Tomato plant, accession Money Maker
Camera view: horizontal (90 deg, fisheye); turntable rotation: 270 degrees
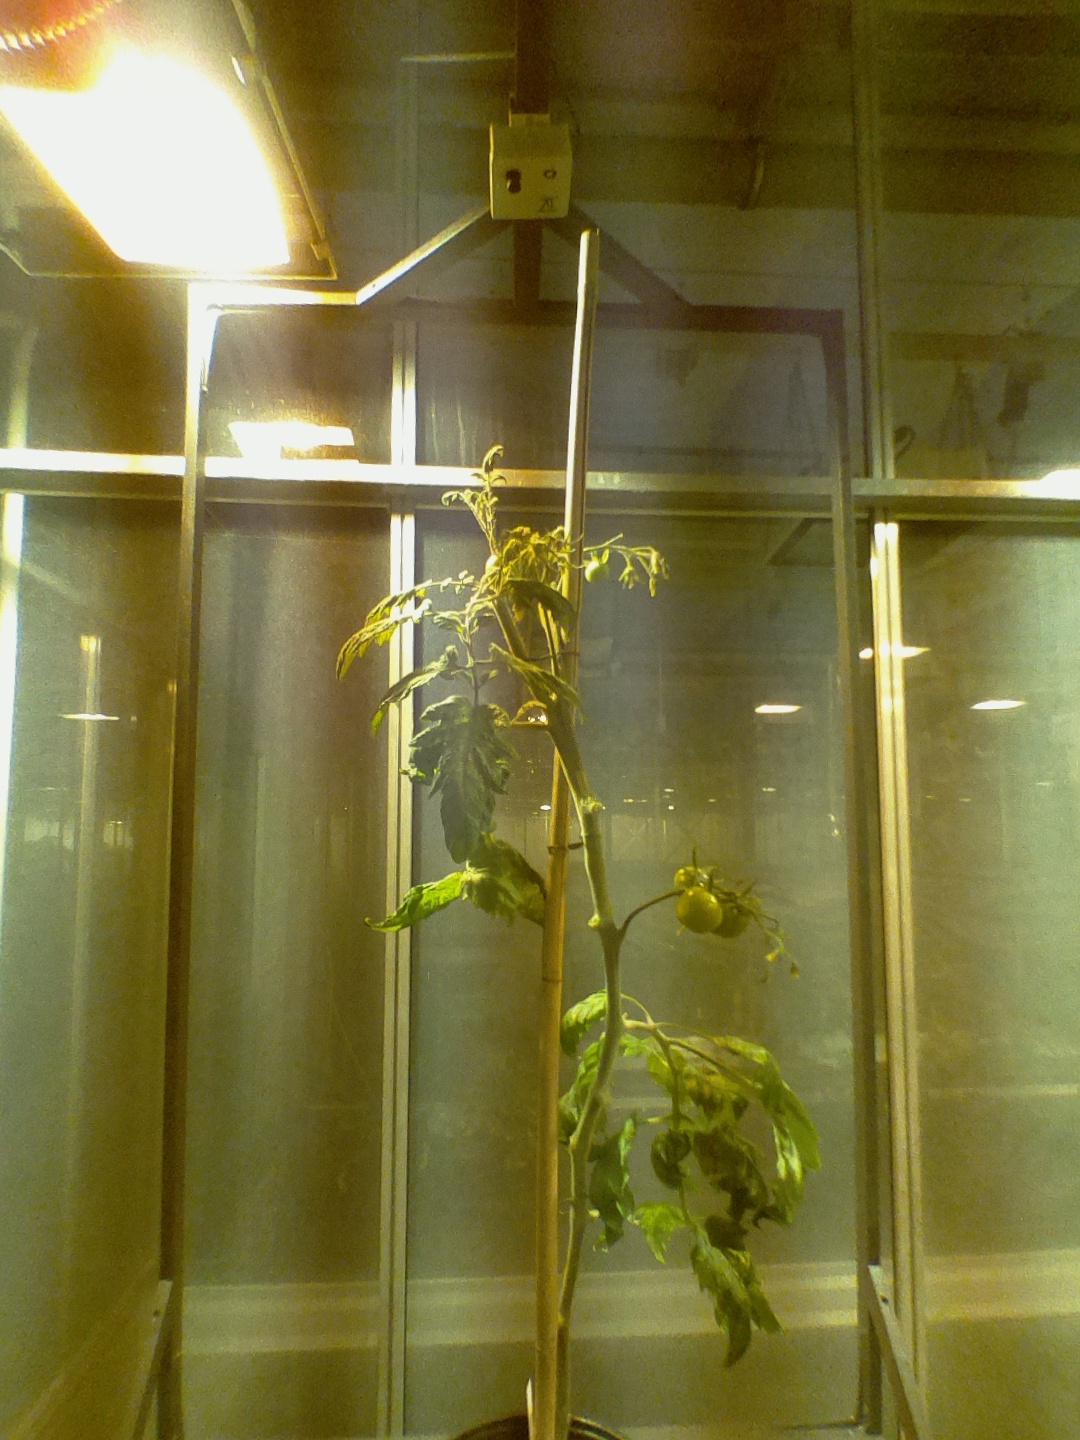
BBCH growth stage 76: 60%-70% of final fruit size